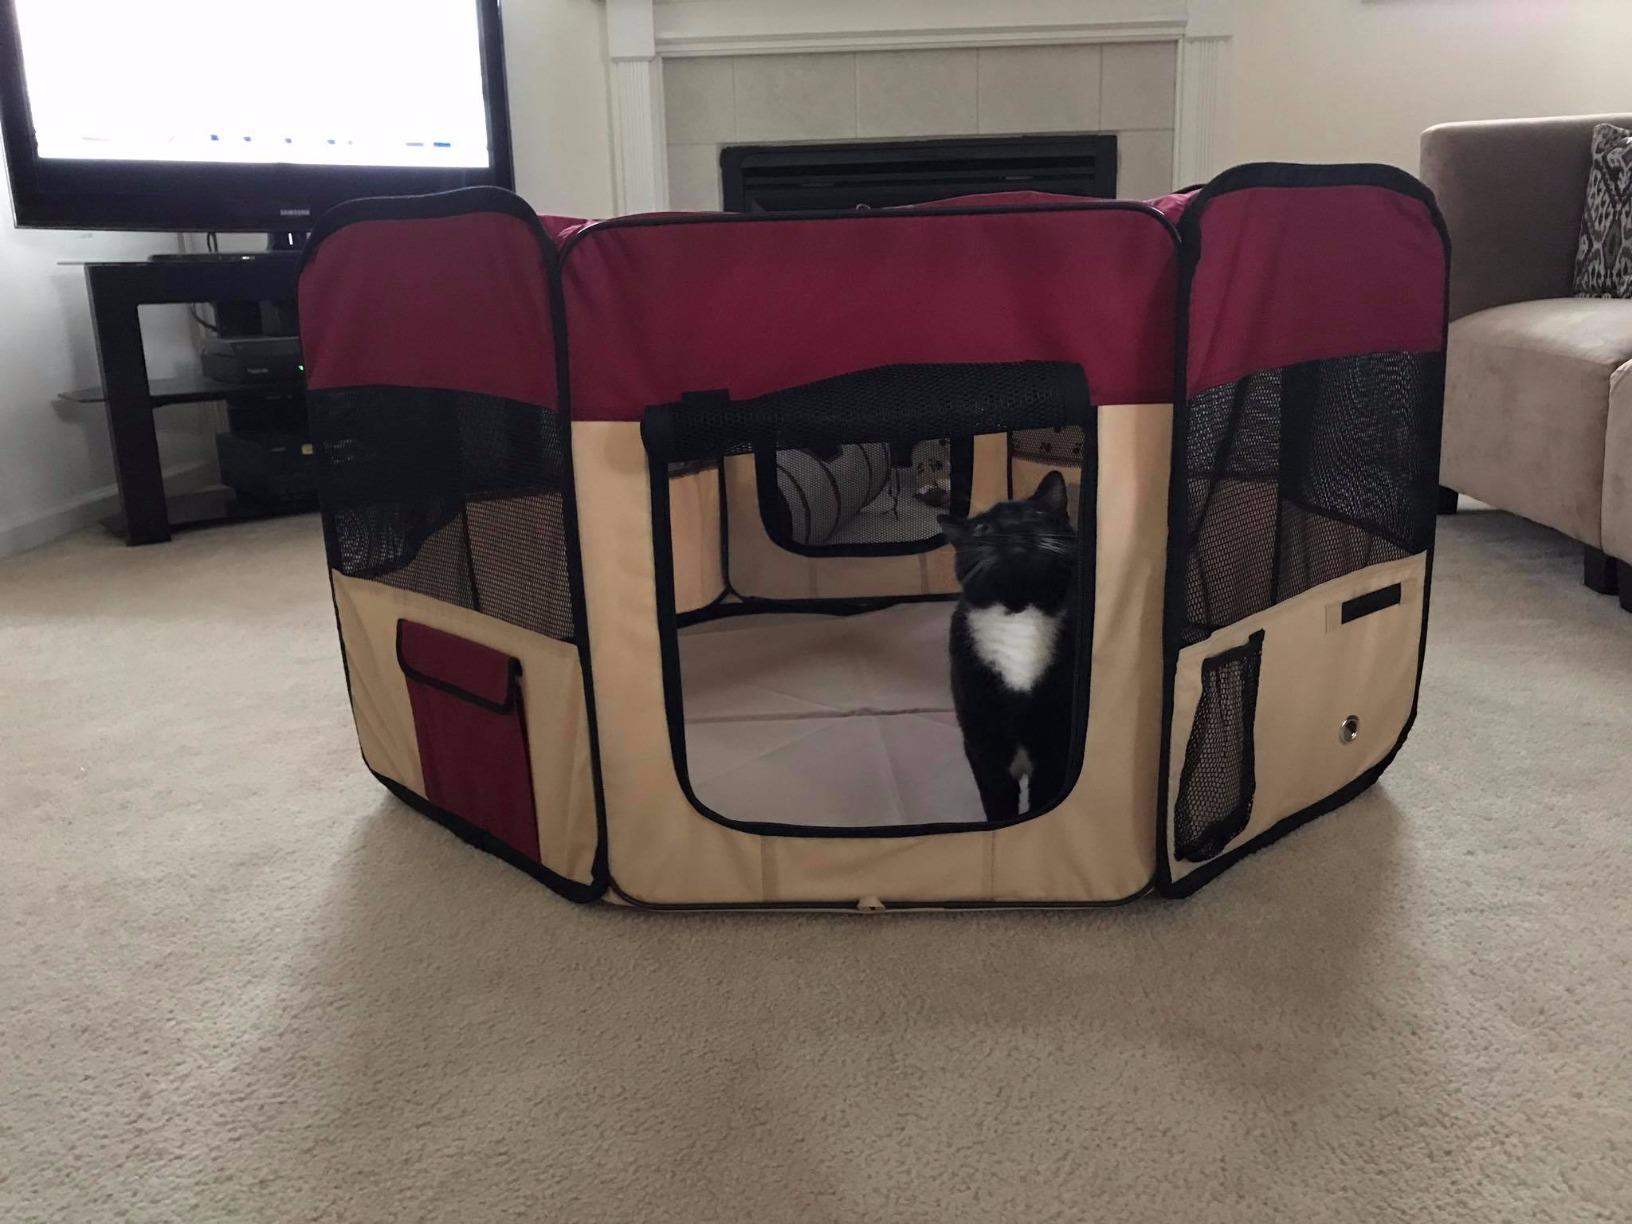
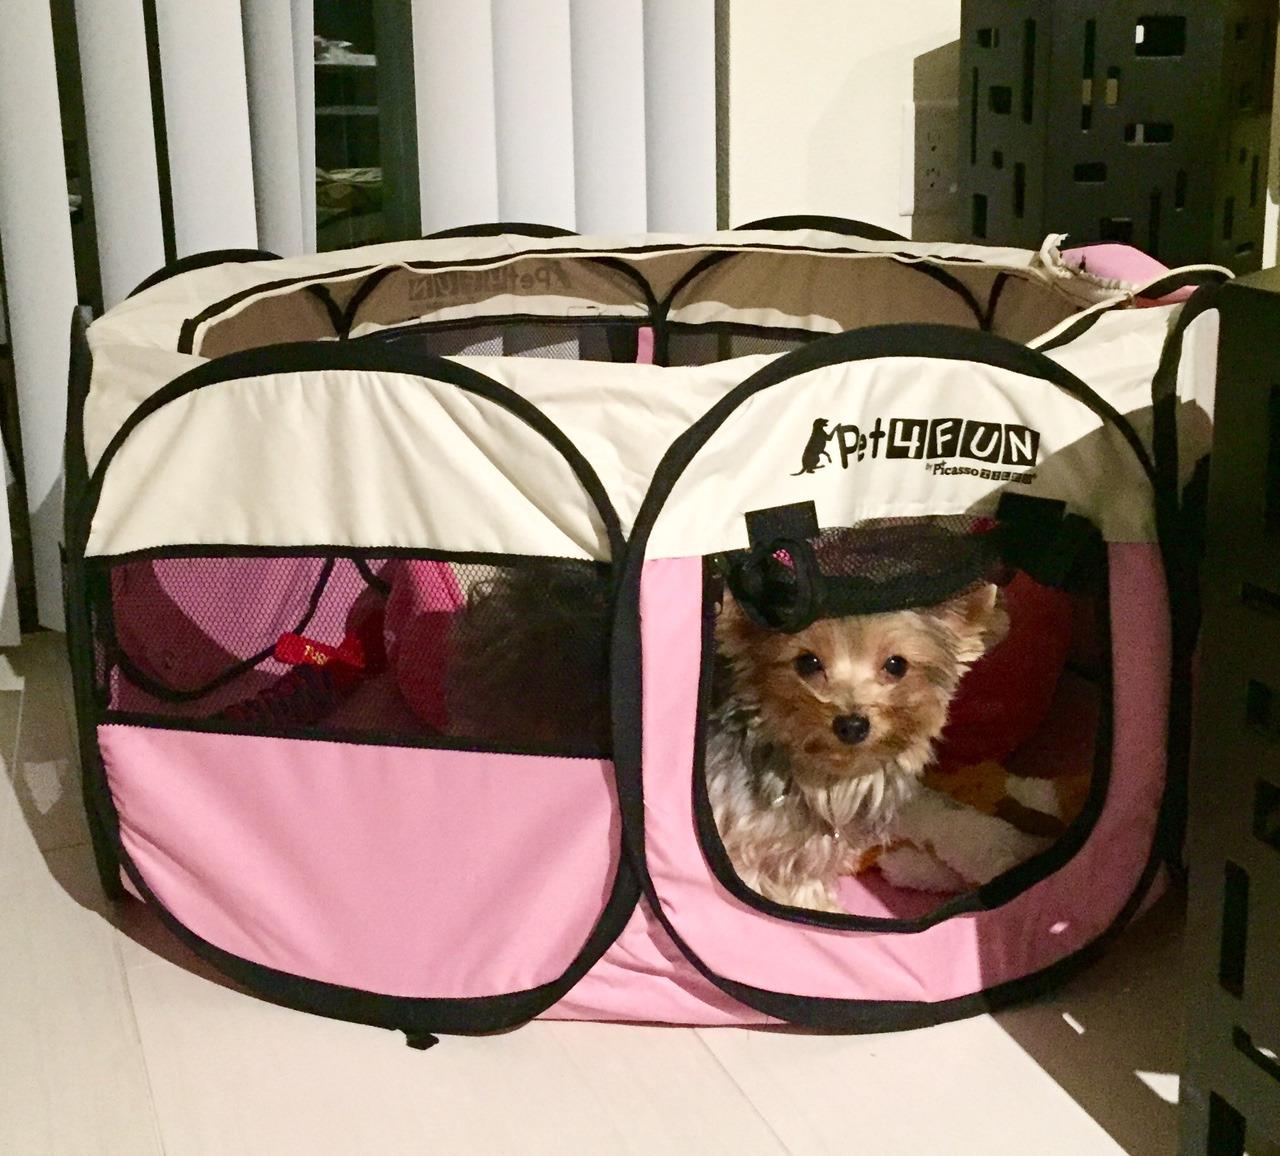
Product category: items_kennel
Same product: no